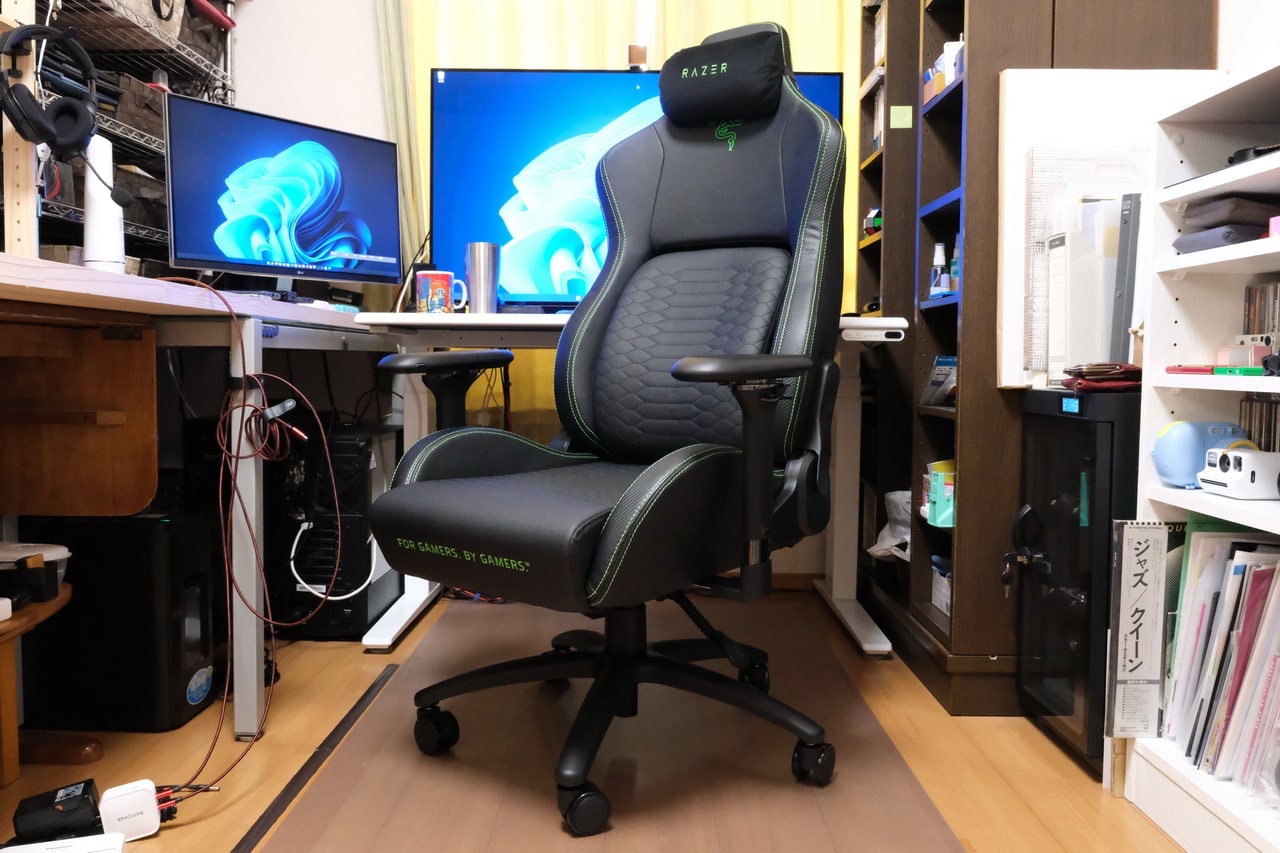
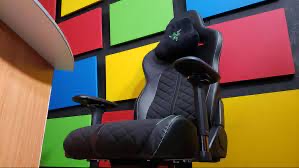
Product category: items_chair
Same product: no